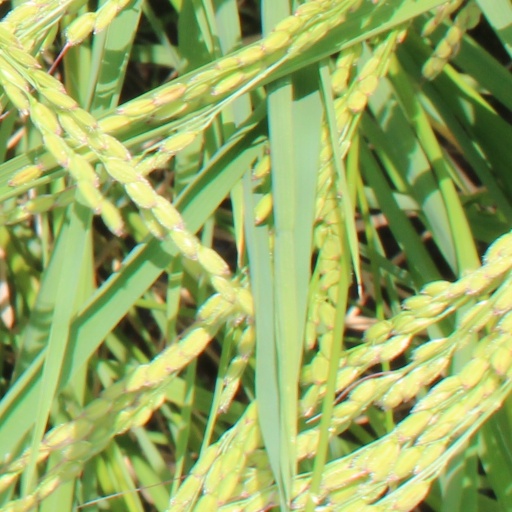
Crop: rice